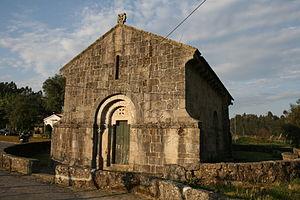
Cet article recense les monuments nationaux du district de Braga, au Portugal.